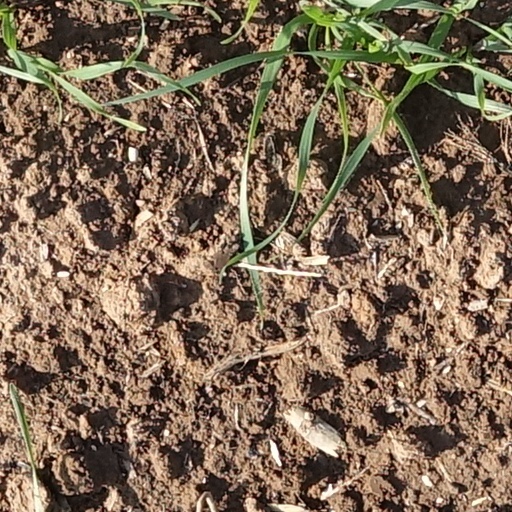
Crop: wheat